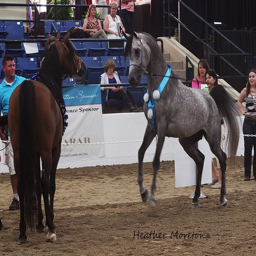
Two horses are standing on the dirt course for some kind of show.
Two horses being tamed by people during the day.
The two horses are out in the show ring.
a couple of horse on some kind of track.
Two horses are staring each other down in front of the crowd.